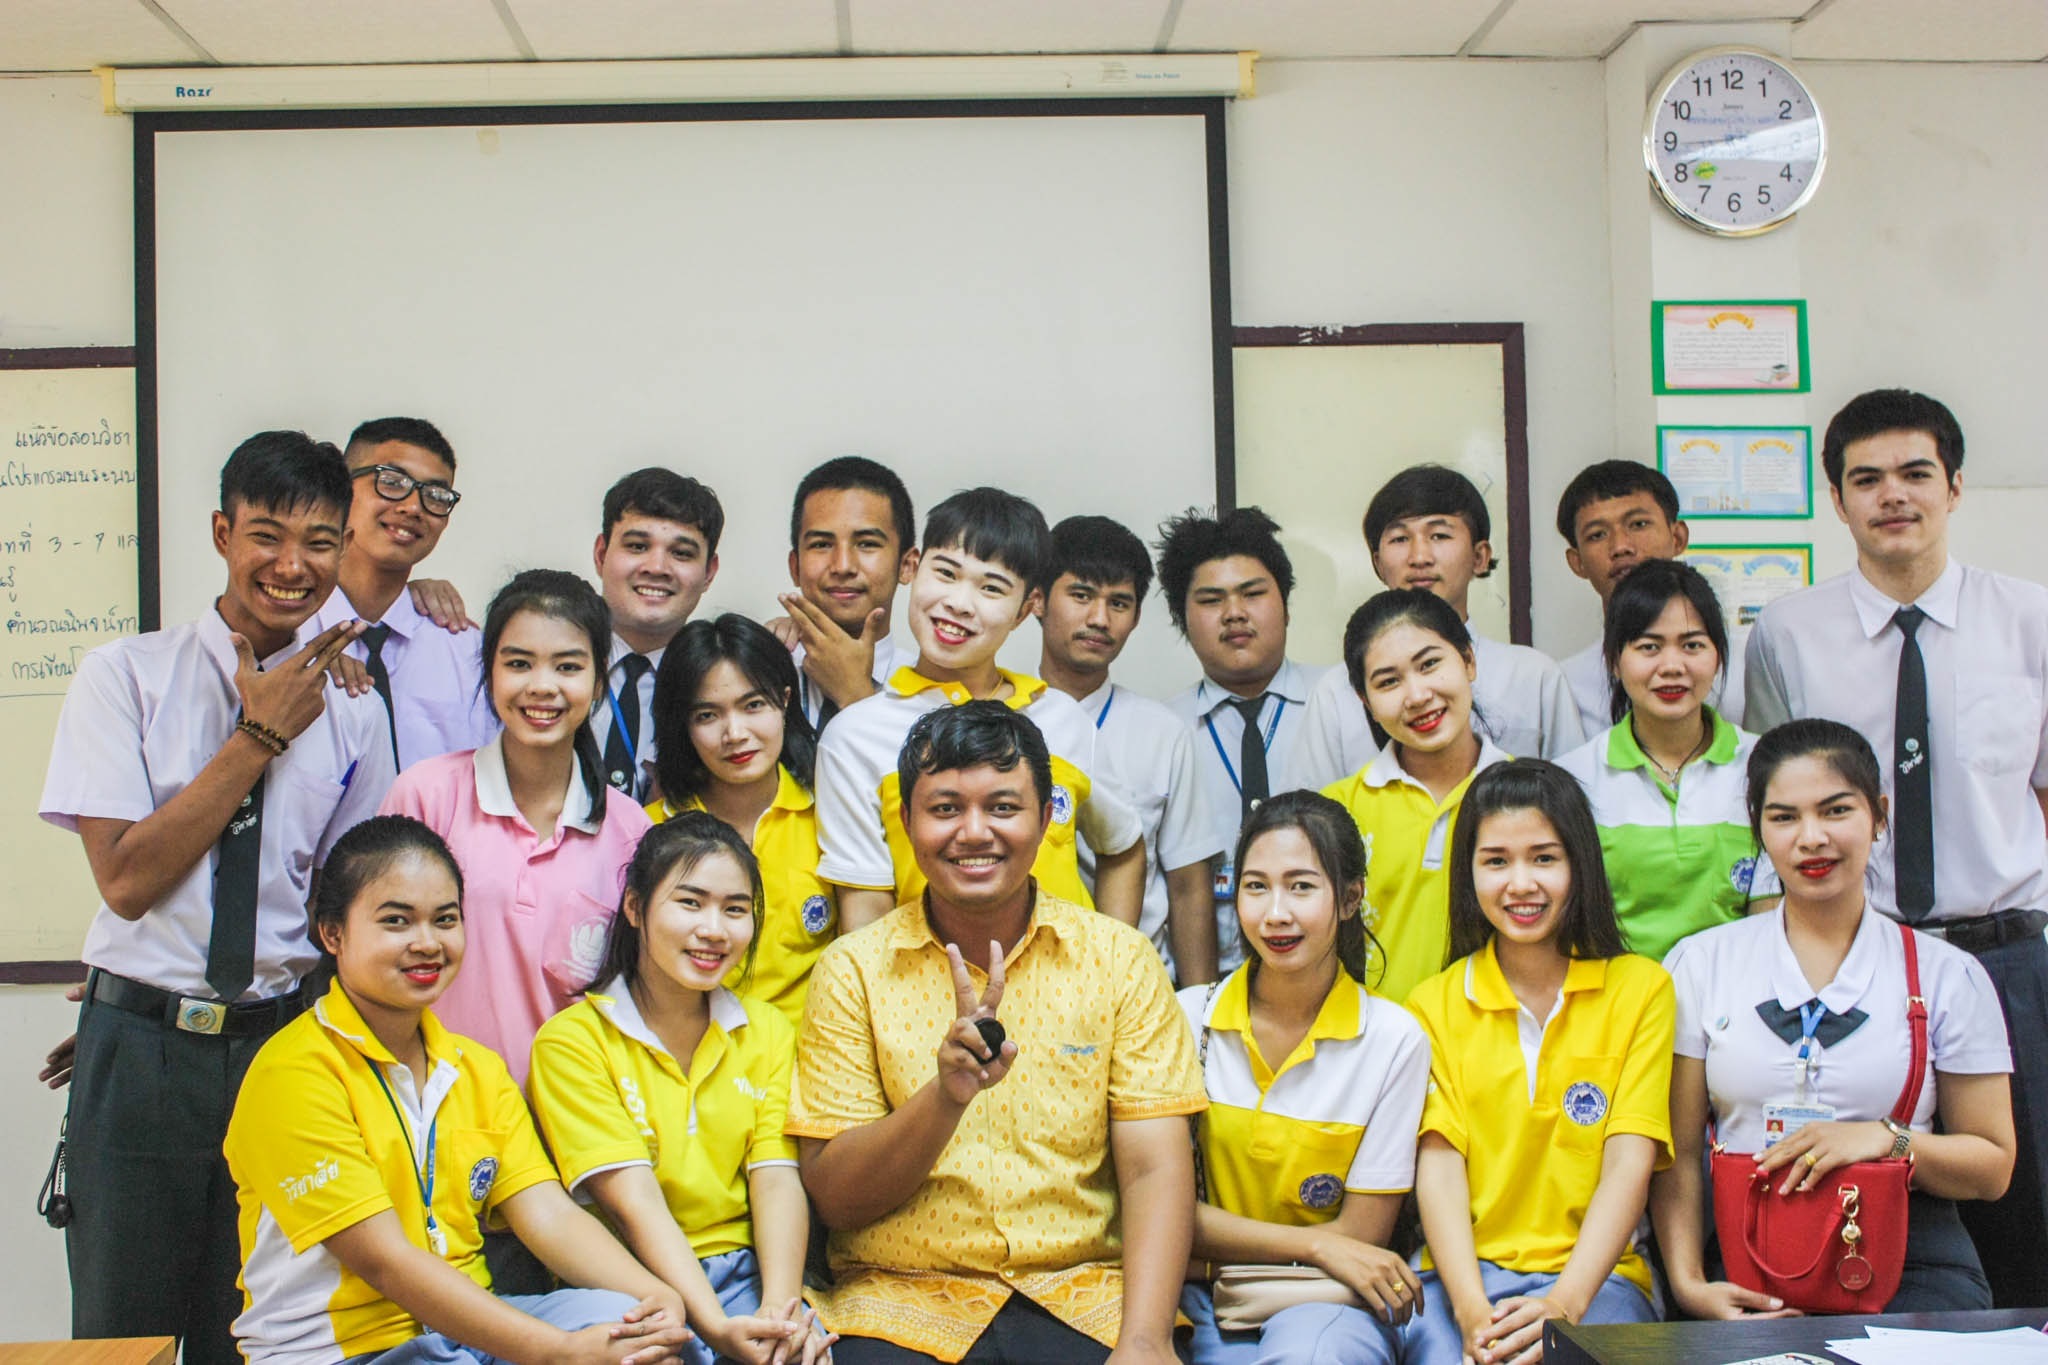
people, young, youth, thailand, team, students, learning, class, teacher, the group, the classroom, tugether, secondary school